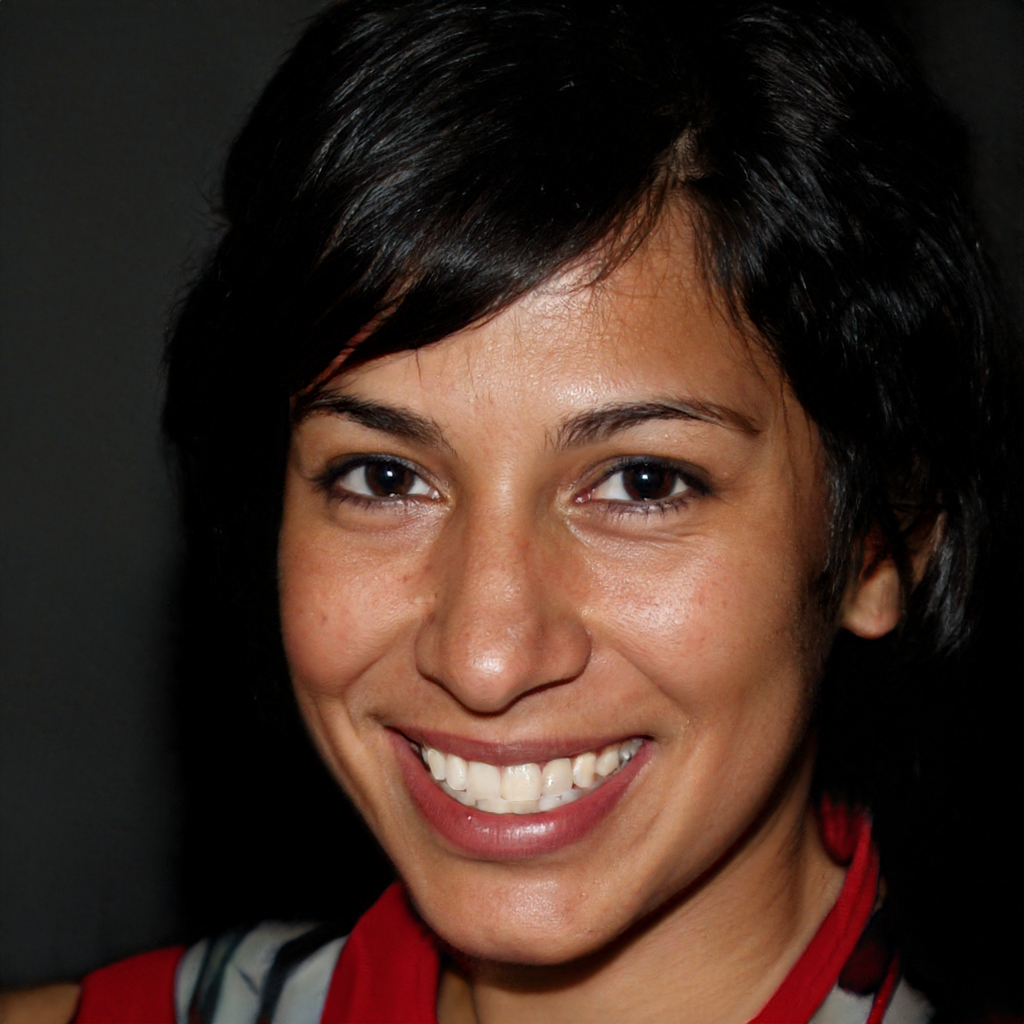
Gender: Female